Jim Markham

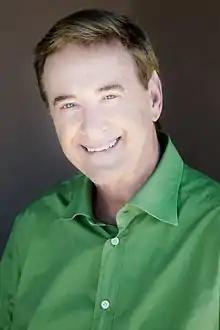
Jim Markham, American Hair Stylist and founder of 4 hair care companies

James Albert Markham (born December 22, 1943) is an American hair stylist and serial entrepreneur, who has founded four hair care companies– Markham Products, ABBA Pure and Natural, PureOlogy Serious Colour Care, and ColorProof Color Care Authority. He was taught by celebrity stylist Jay Sebring and took over Sebring International after Sebring was murdered by the Manson Family. Markham is known for advancing the Sebring cutting technique and introduced a generation of men to a new way of cutting and caring for their hair in the early 1970s, which emphasizes cutting hair in the direction it grows, daily washing and conditioning, and blow-drying. By 1973 Markham had improved upon the concept and took it nationwide over the next decade, coining the technique The Markham Method. Under his men's hair care line, Markham Products, he personally trained and certified thousands of barbers and stylists as Markham Style Innovators. The stylist's client list included many notable celebrities including Paul Newman, Steve McQueen, Frank Sinatra, Johnny Carson, Peter Lawford, Wolfman Jack, among many others. He also taught film producer and celebrity hairstylist Jon Peters the Sebring method.